Iglesia de San Mateo (Tarifa)

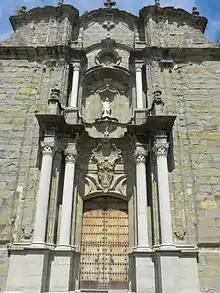

Iglesia de San Mateo (St. Matthew's Church) is the main church of Tarifa in the Province of Cadiz, Spain. It was supposed to have been built in 1506 on the remains of an old mosque, although worship at the church has only been mentioned in documents since 1534, another date given for its inauguration. Numerous alterations have been made to the church over the centuries. The main Baroque facade was designed by architect Torcuato Cayon de la Vega in 1774, and the work was completed four years later under the direction of maestro Carlos Hermida. The bell tower has a square, robust base, and is topped with a fluted dome. The Capilla del Sagrario was restored in 1899, a magnificent dome on scallops that extends to the ground forming three semicircular chapels.